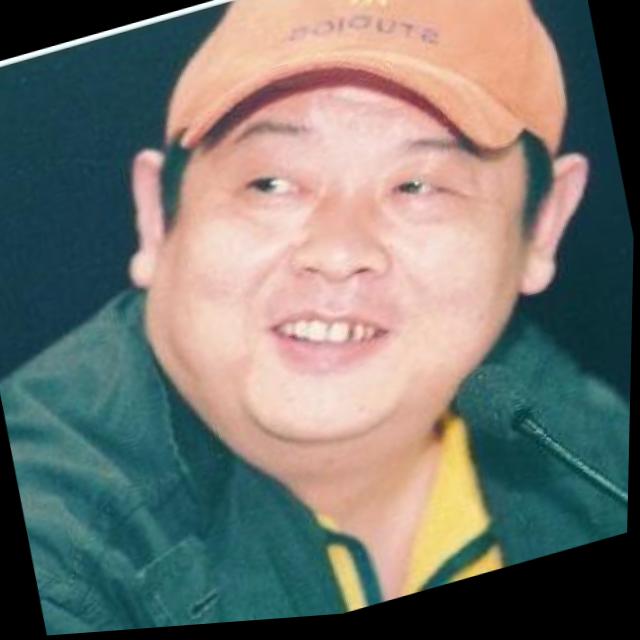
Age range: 45-64